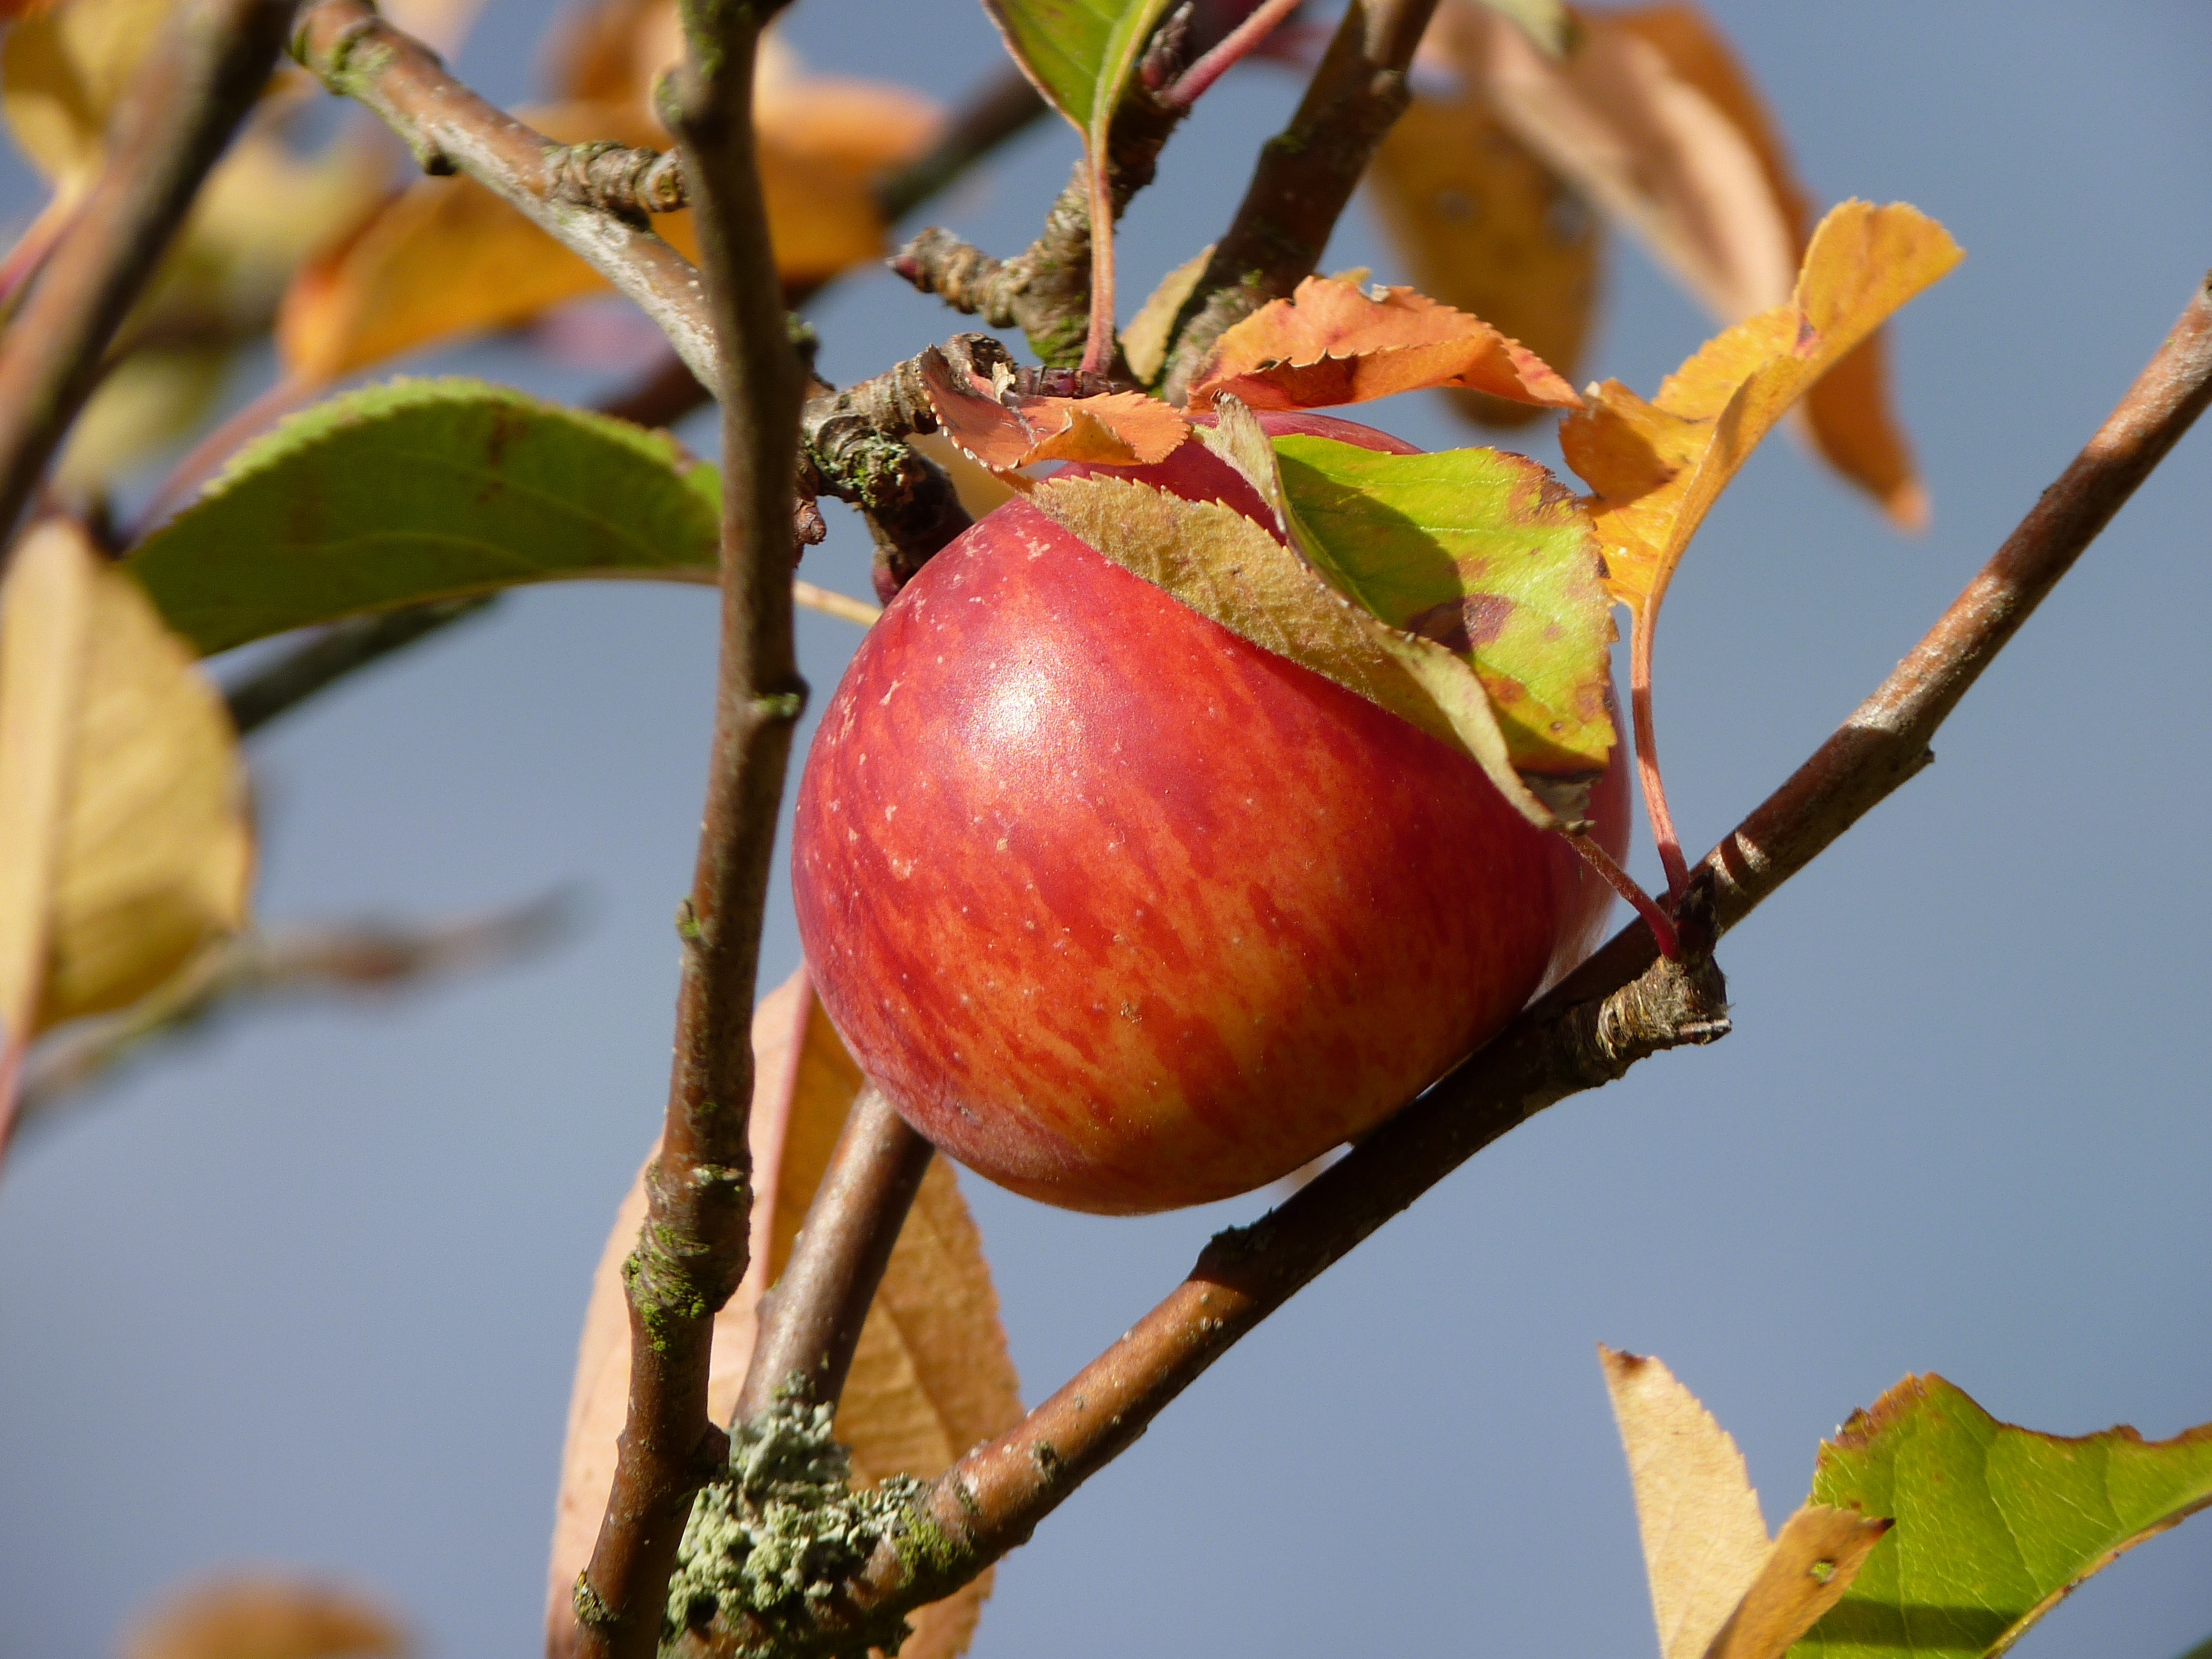
apple, tree, nature, branch, blossom, plant, fruit, leaf, flower, ripe, food, harvest, produce, autumn, botany, healthy, flora, season, red apple, leaves, october, bud, apple tree, rose hip, macro photography, flowering plant, rose family, plant stem, woody plant, land plant